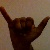
The image shows a hand gesture representing the letter 'Y' in Indian Sign Language.